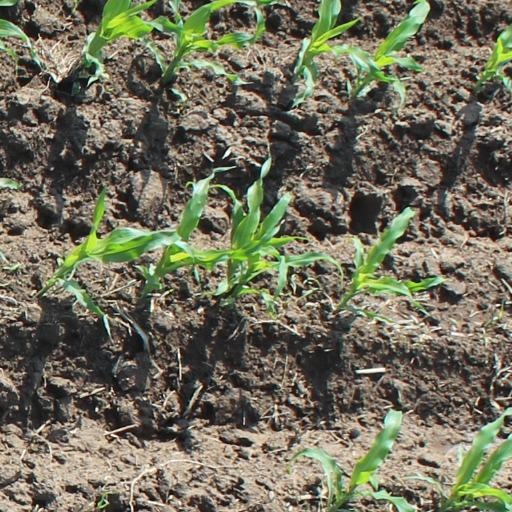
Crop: maize; corn